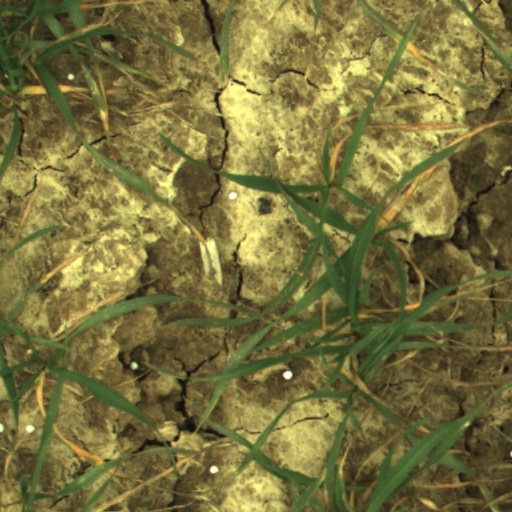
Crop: wheat